Dekemvriana

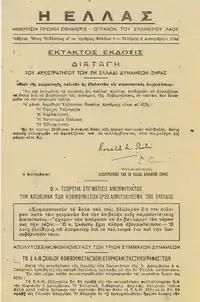
An order of Lt. General Scobie signed and printed in the government's newspaper "Η ΕΛΛΑΣ" (6 December), enforcing the government's ultimatum (1 December) for the immediate disarmament of all guerrilla forces not allied to the government.

According to the Caserta Agreement, all Greek forces were under the Allied command of Scobie. On 1 December 1944, the Greek government of "National Unity" under Georgios Papandreou and Lt. General Scobie (British head of the Allied forces in Greece at that time) announced an ultimatum for the general disarmament of all guerrilla forces by 10 December, excluding those allied to the government (the 3rd Greek Mountain Brigade and the Sacred Band) and also a part of EDES and ELAS that would be used in Allied operations in Crete and the Dodecanese (still under German occupation), if it was necessary. As a result, on 2 December, six ministers of the EAM, most of whom were KKE members, resigned from their positions in the "National Unity" government. The EAM called for a general strike and a demonstration in front of the Greek parliament for the next day, 3 December.